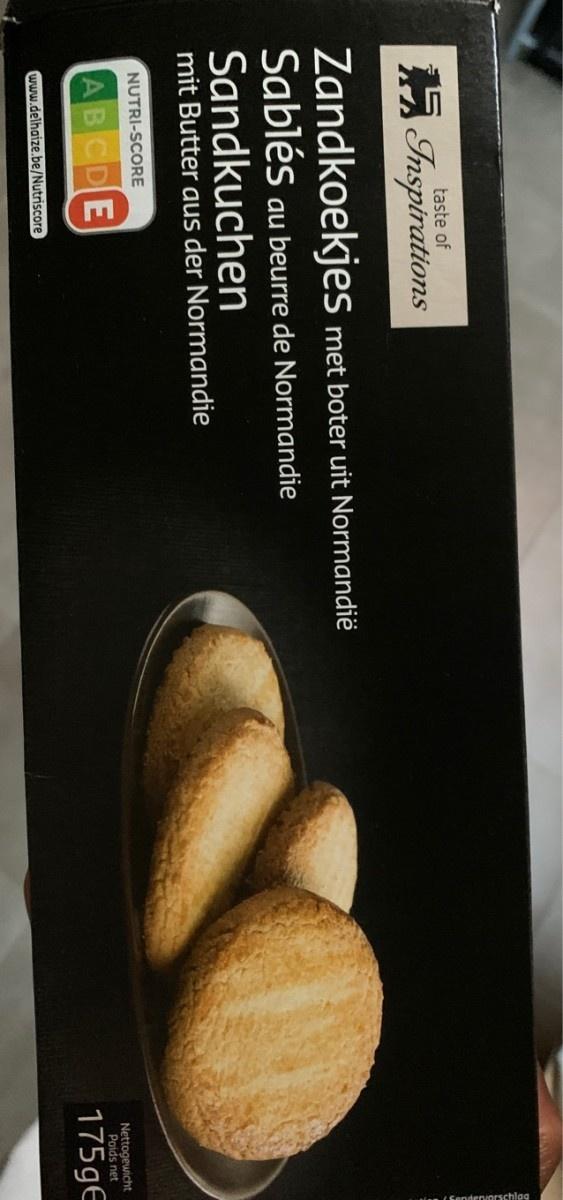
Nutri-Score label: nutriscore-e